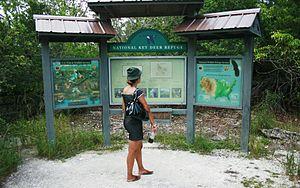
Une touriste près du Blue Hole dans le National Key Deer Refuge, sur Big Pine Key, en Floride.
Le Blue Hole, littéralement « Trou Bleu » en anglais, est un petit plan d'eau artificiel au centre de Big Pine Key, une île des États-Unis d'Amérique située dans l'océan Atlantique au sein des Lower Keys, dans l'archipel des Keys, et qui relève, d'un point de vue administratif, du comté de Monroe, dans le sud de la Floride. Il s'agit d'une carrière d'oolithe abandonnée qui servit peut-être à la construction d'un chemin de fer au début du XXᵉ siècle, l'Overseas Railroad, ou plus sûrement durant les travaux routiers conduits à proximité quelques décennies plus tard.